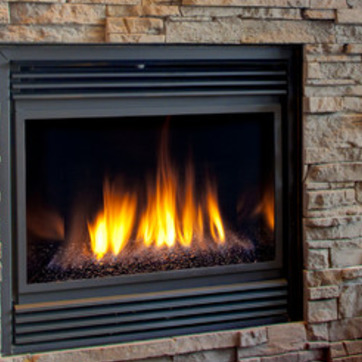
Material: other